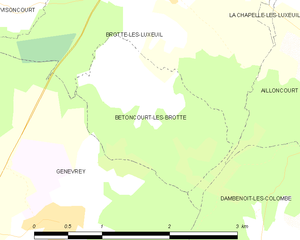
Carte des communes françaises